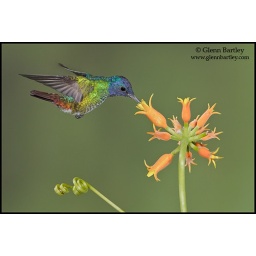
Golden-tailed Sapphire (Chrysuronia oenone) feeding at a flower while flying at the Wildsumaco reserve in eastern Ecuador.